Atotxa Stadium

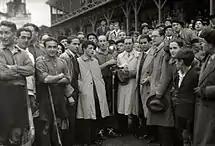
Public at Atotxa for a hockey game in 1930

The Municipal Stadium of Atocha was the second stadium that Real Sociedad had in their history, preceded by Ondarreta, located in the neighborhood of the old town of San Sebastián. Later the team moved to the Eguia neighborhood. The stadium of Atocha was constructed in the grounds of an old velodrome, built in 1888. It was inaugurated on 5 October 1913 with a match between Real Sociedad and Athletic Club Bilbao, which finalized with a 3–3 result. Curiously, the author of the first goal in Atocha was the same as that of the first match in San Mamés: the mythical player of Athletic Bilbao Rafael Moreno Aranzadi also known by his nickname "Pichichi" – the top scorer award for the Spanish Primera División bears that name in his honour.